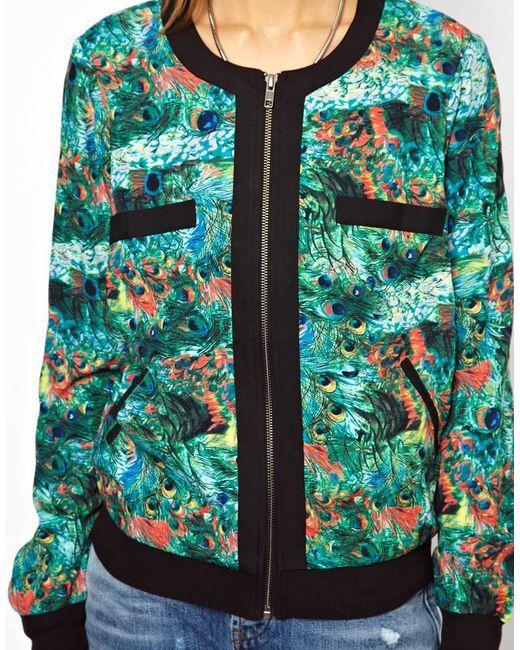
Damen Langarm-Bomberjacke mit Blumenstickerei